America (steamboat 1899)

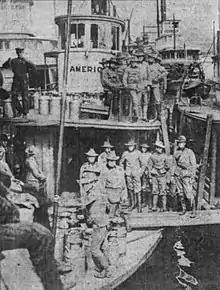
America embarking cadets from the Newill Military Academy, April 21, 1905.

A trial trip was taken on March 12, 1899 on the Portland-St. Helens route. "America"’s schedule in March 1899 was a daily route, leaving St. Helens at 7:30 a.m., arriving in Portland at 10:30 a.m. Returning the steamer departed Portland at 2:30 p.m., arriving at St. Helens at 6:00 p.m. Captain Good advertised the new steamer as carrying “nothing but passengers and fast freight.” Fare was 50 cents. "America" made 25 to 30 landings along the route.